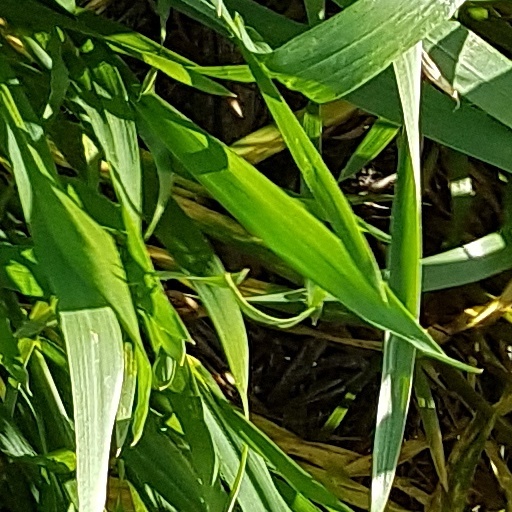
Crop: wheat